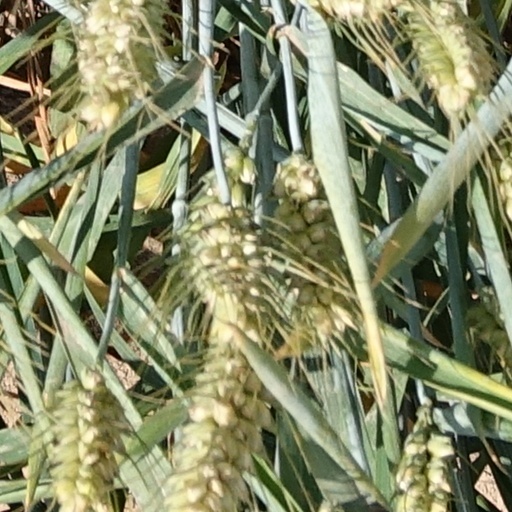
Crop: wheat